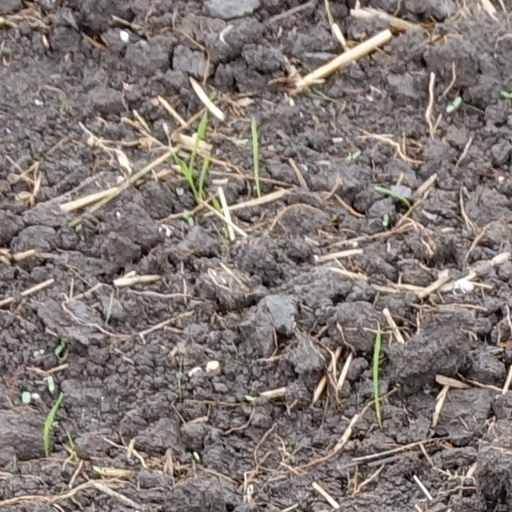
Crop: wheat